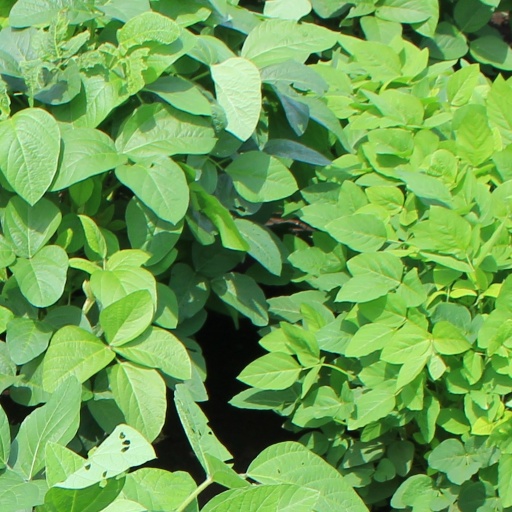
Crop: soybean